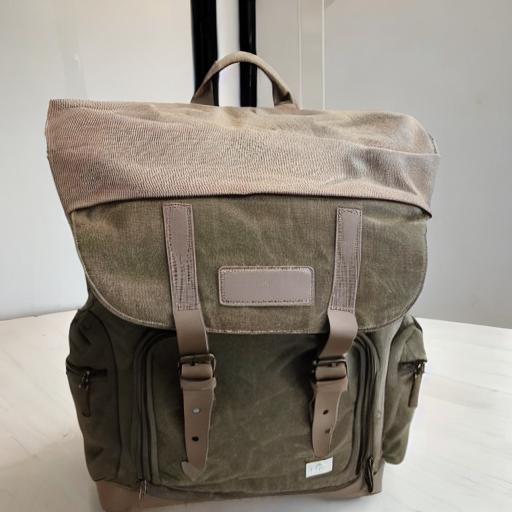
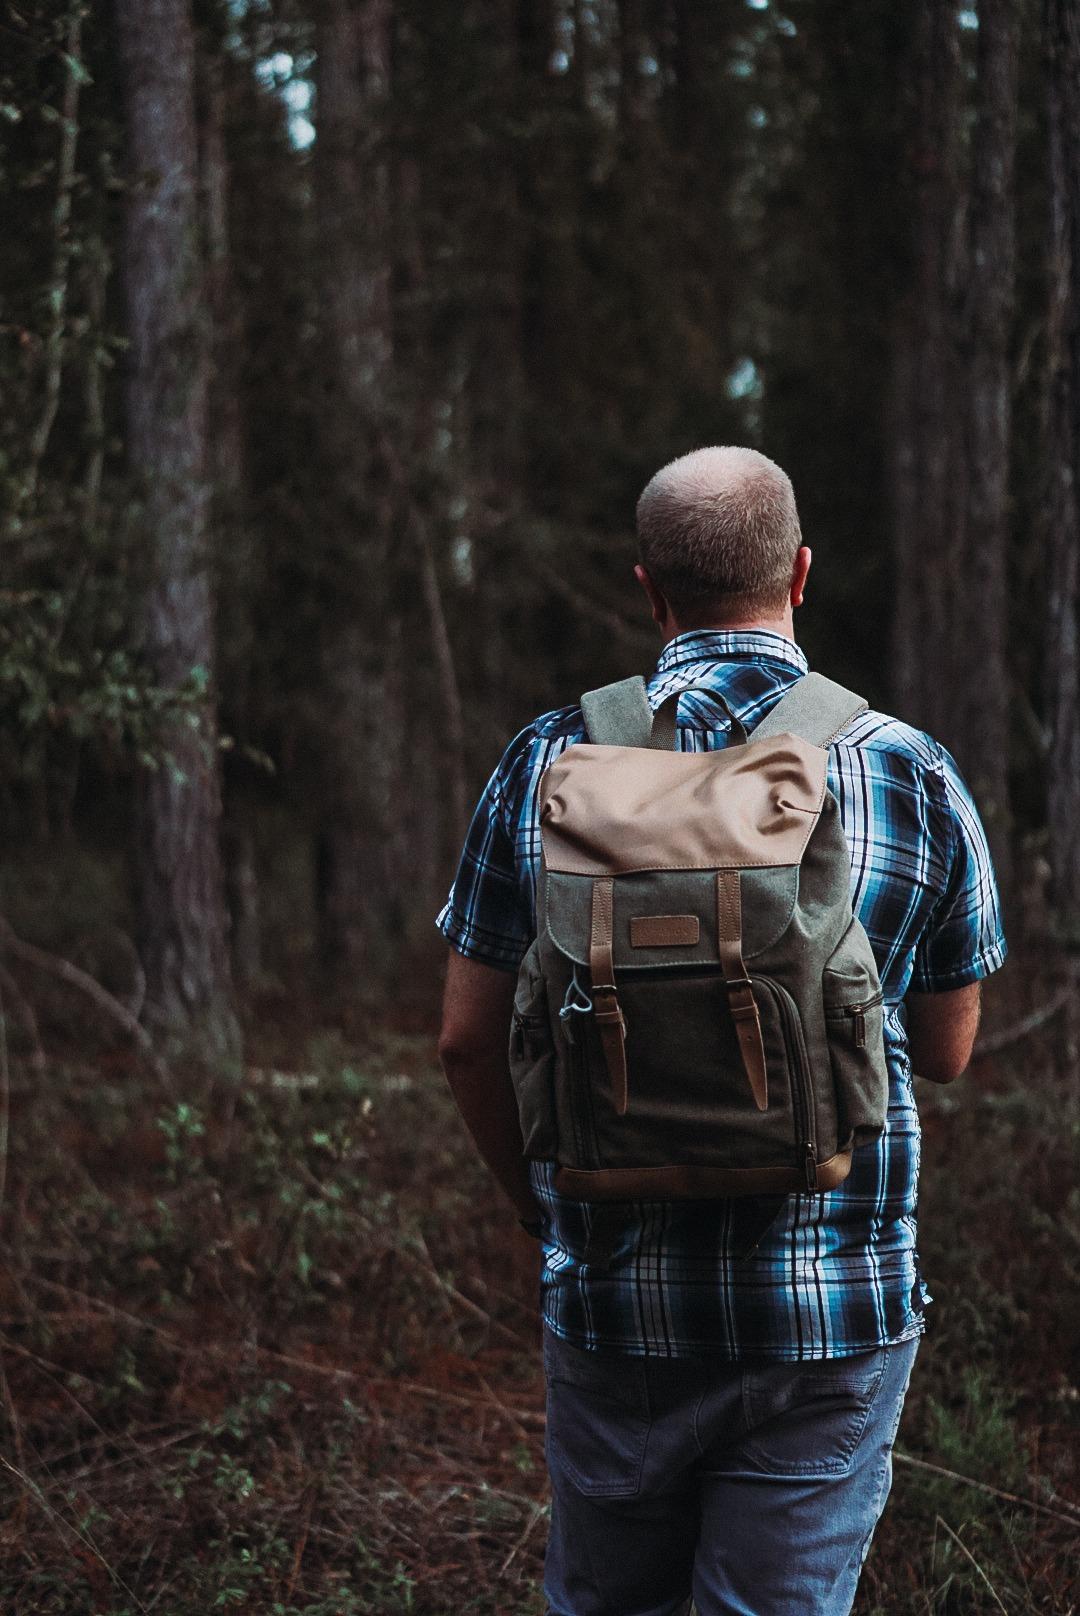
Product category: bag
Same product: no